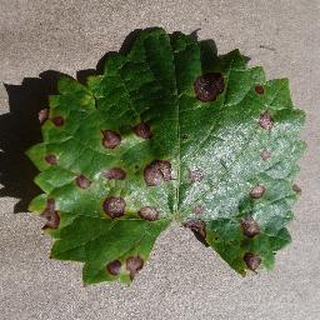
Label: grape_black_rot